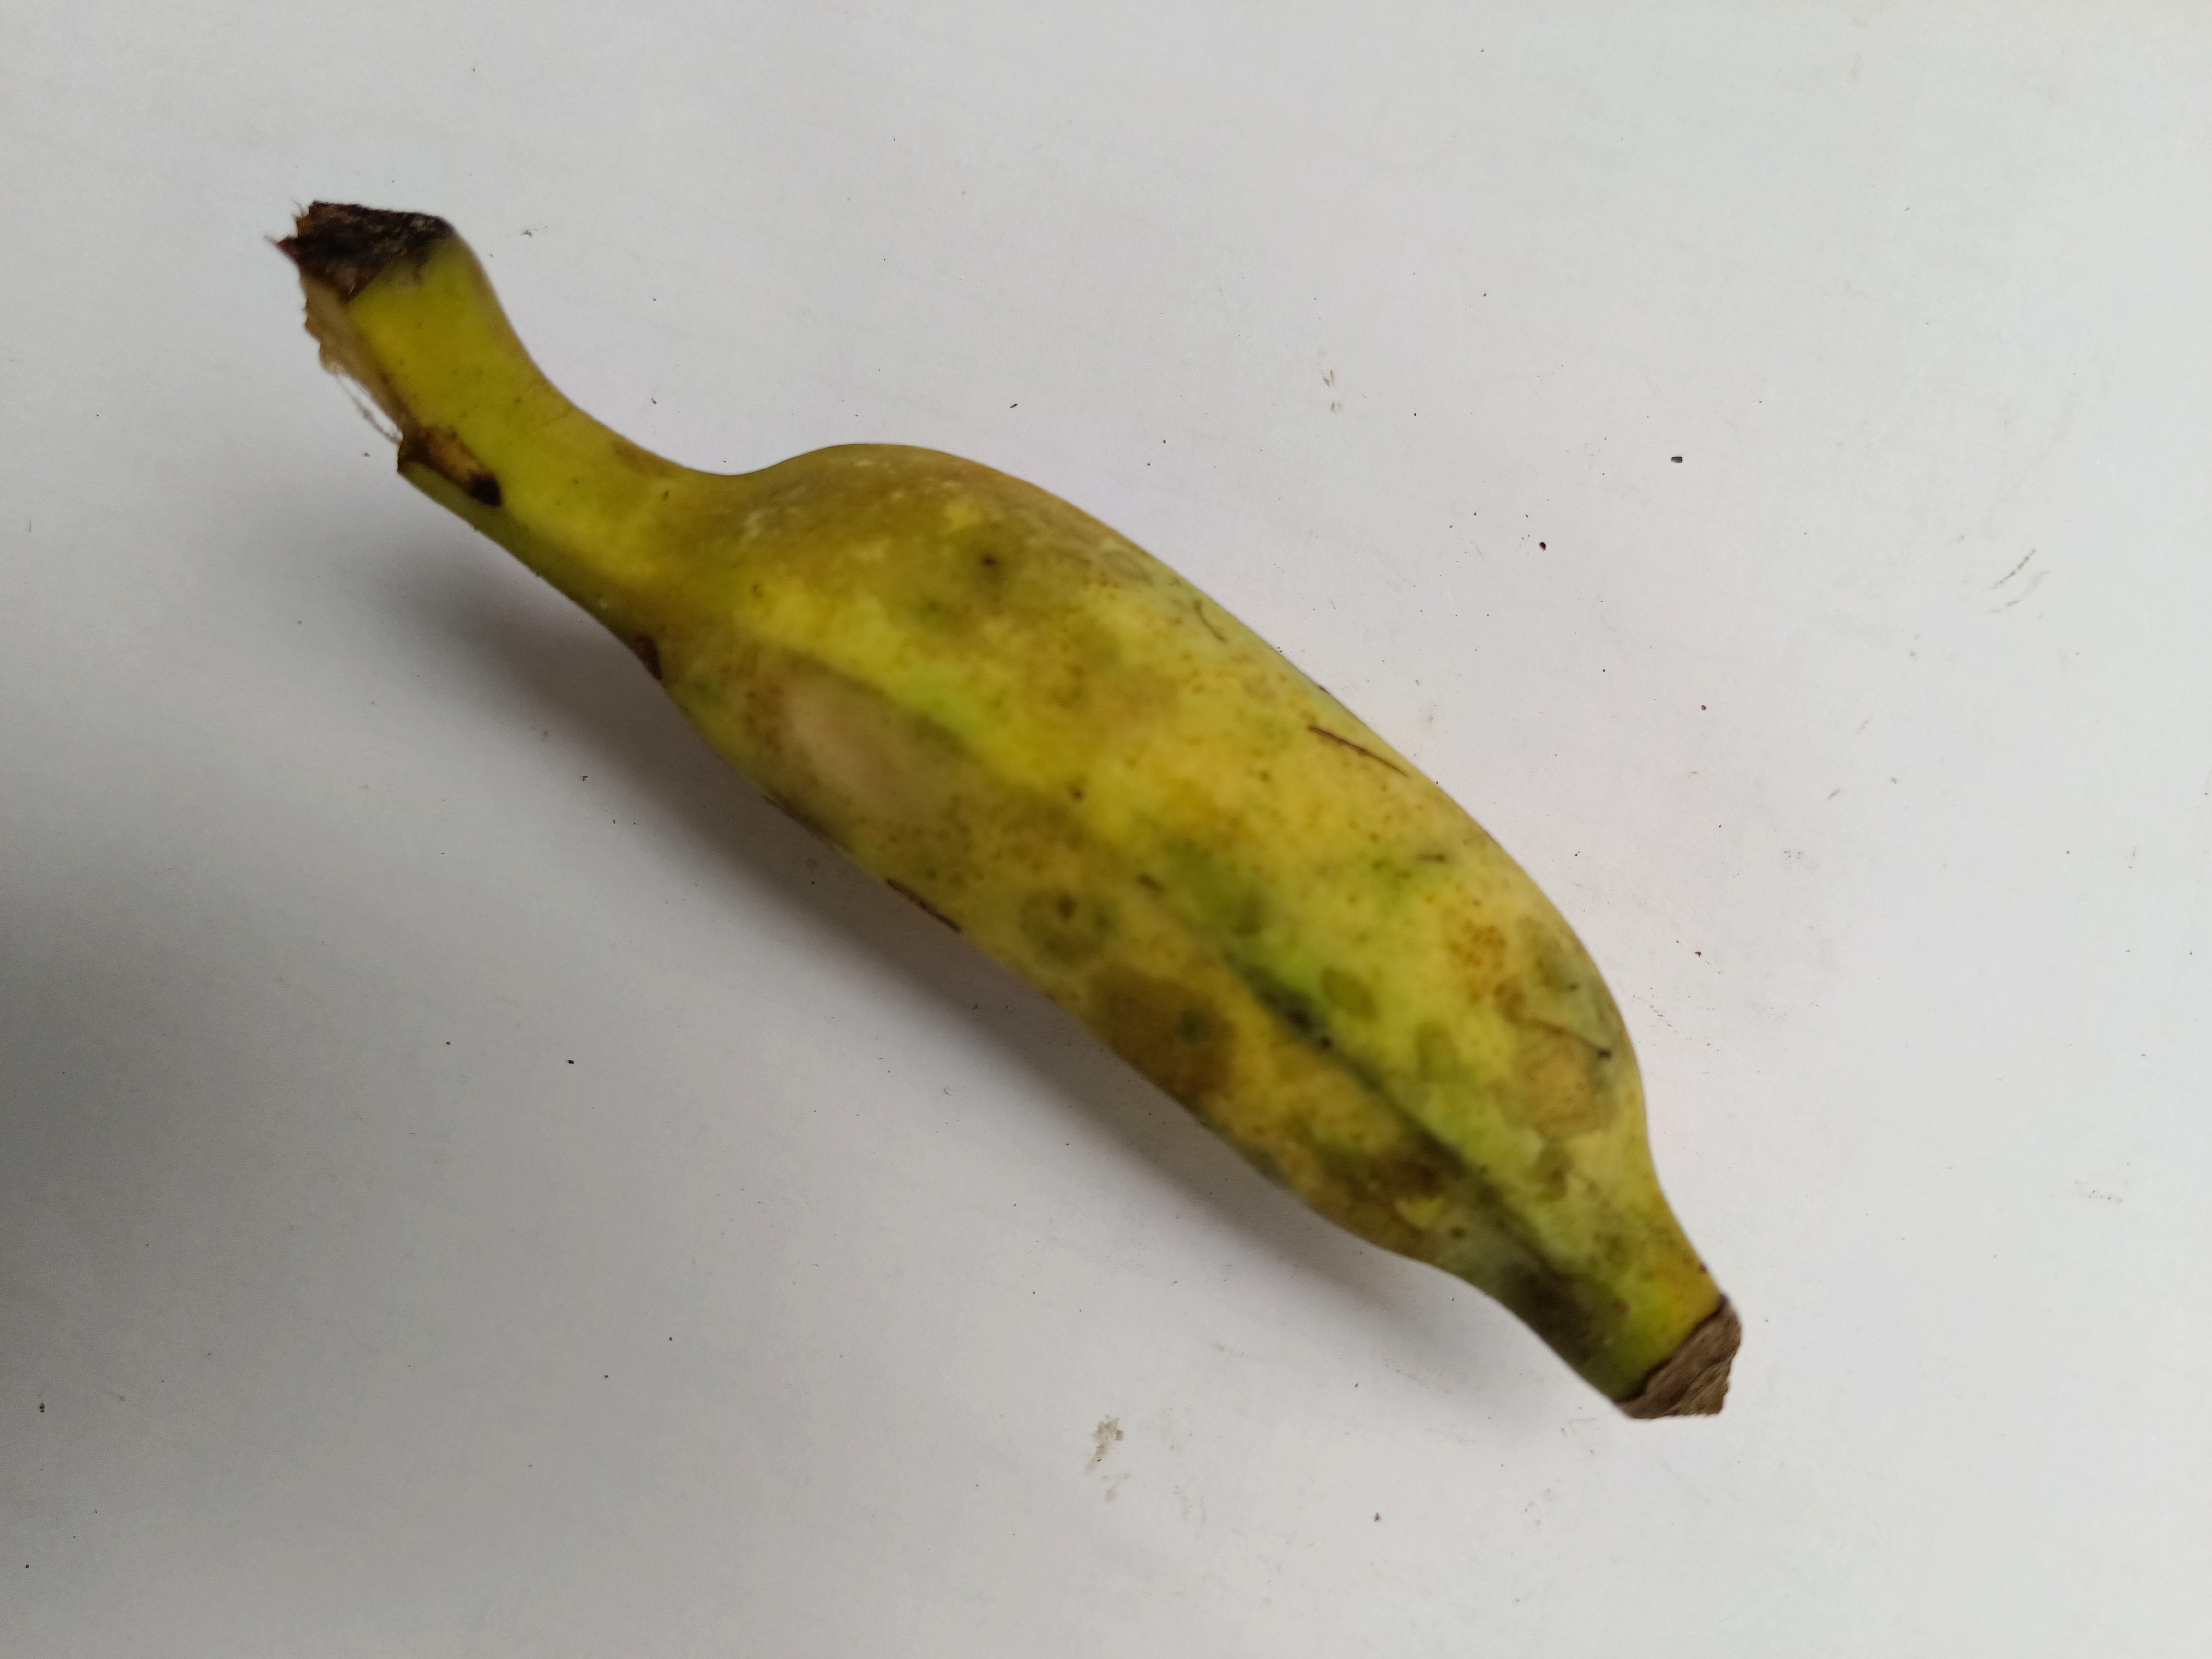
Banana variety: Deshi